Guttannen

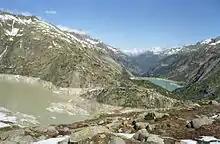
View of the Grimsel pass and the dam.

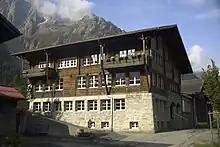
Guttannen school building

Guttannen has a population of . , 7.0% of the population are resident foreign nationals. Over the last year (2010-2011) the population has changed at a rate of -3.2%. Migration accounted for -3.9%, while births and deaths accounted for 0.3%.